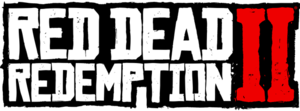
Crunch est le terme communément utilisé par l'industrie vidéoludique pour désigner une période intense de travail, généralement avant le rendu d'un jalon de projet. Il se caractérise par la pression que subissent les employés ainsi que la longueur des journées et semaines de travail exigées pour pouvoir atteindre à temps les objectifs fixés.